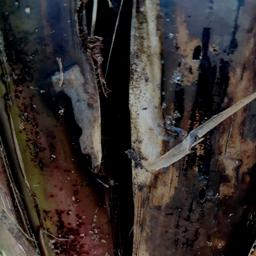
Label: PSEUDOSTEM WEEVIL